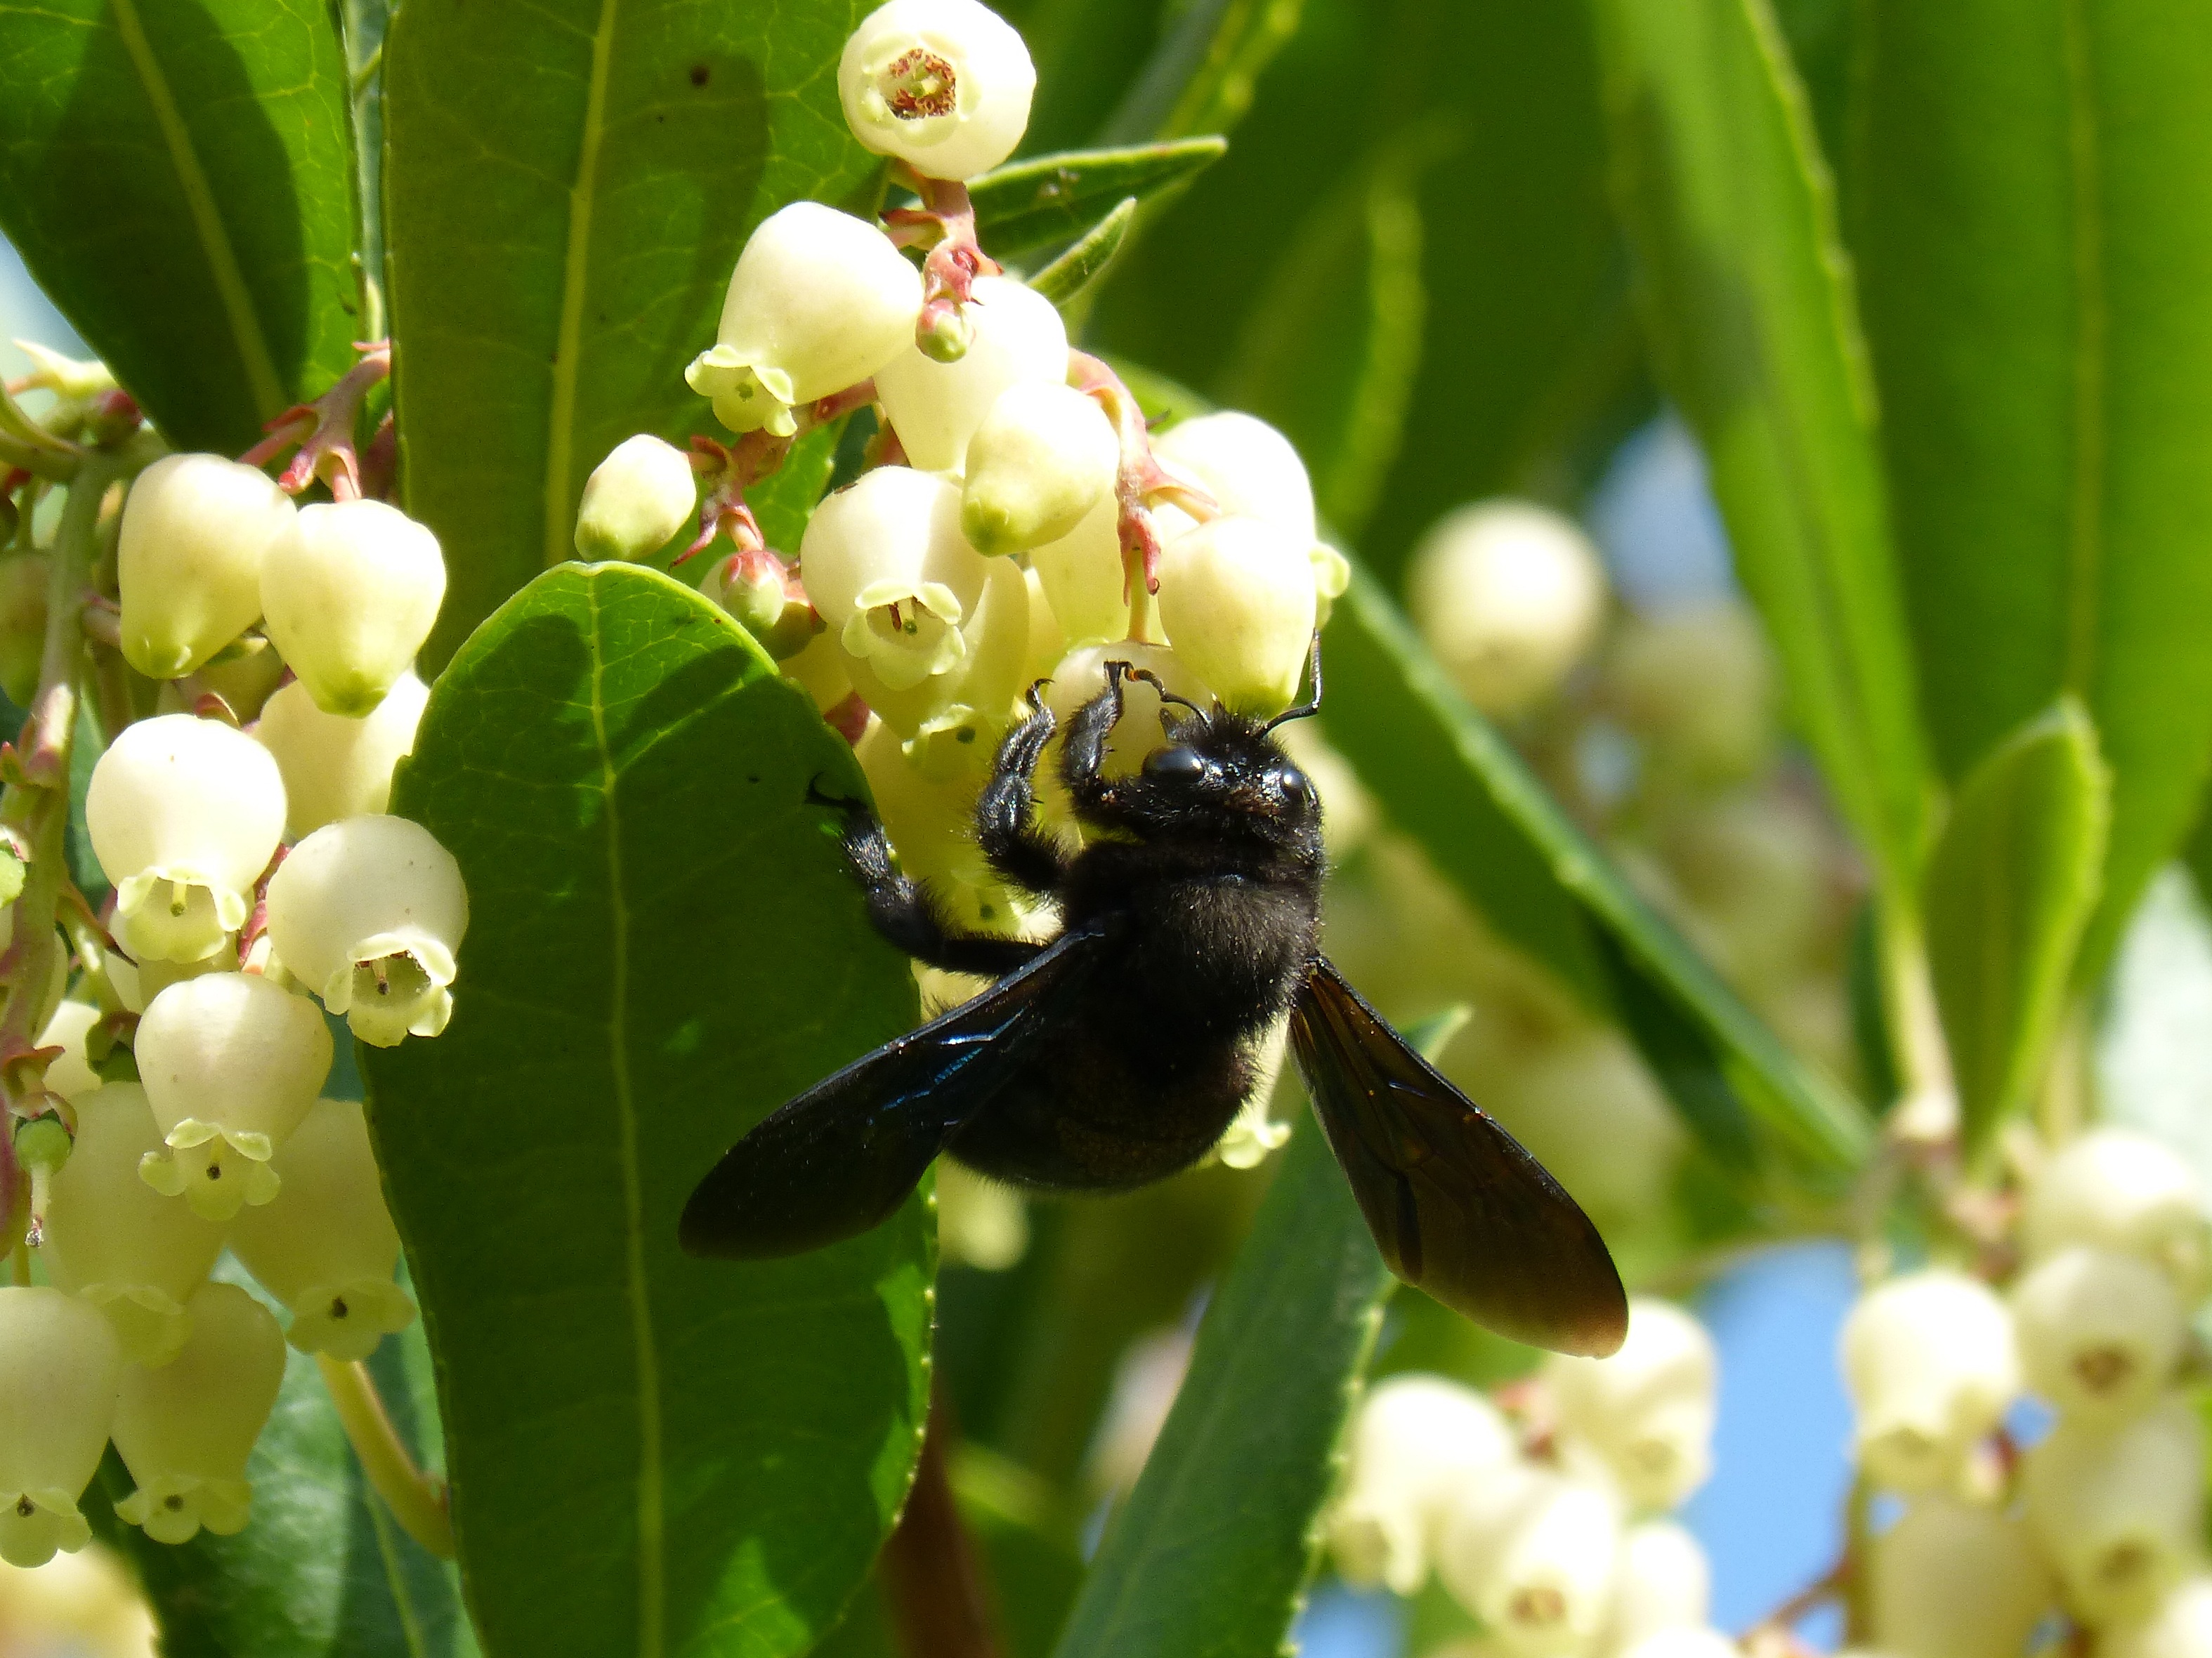
nature, branch, blossom, plant, fruit, flower, green, produce, insect, botany, flora, fauna, invertebrate, wildflower, shrub, bee, macro photography, flowering plant, honey bee, libar, strawberry tree, land plant, membrane winged insect, arbutus flower, bumblebee wood, xylocopa violacea